Rebel Highway

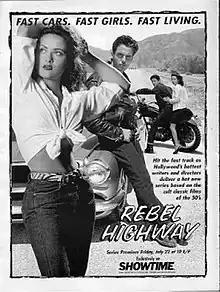

Rebel Highway was a revival of American International Pictures created and produced by Lou Arkoff, the son of Samuel Z. Arkoff, and Debra Hill for the Showtime network in 1994.